Manisha Koirala

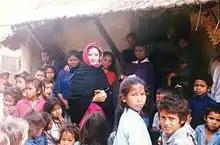
Manisha Koirala as UNFPA Goodwill Ambassador at a program in Nepal (2015)

In 2012, she collaborated with director Ram Gopal Verma for his 3D horror film "Bhoot Returns", a sequel to the 2003 hit "Bhoot". It was deemed to be yet another comeback for Koirala, however she refused to call it a comeback because she had not been away from films for a long time. Despite the good initial response to its promos and trailers, the film turned out to be a critical and commercial failure.